Sky position (RA, Dec in degrees): 167.011, 2.767
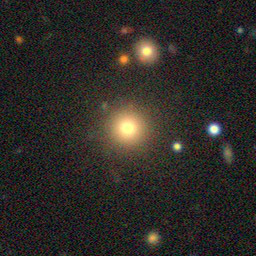
Galaxy morphology: Round Smooth Galaxies